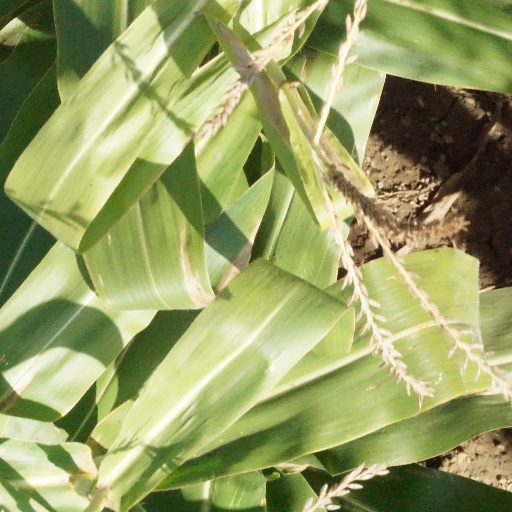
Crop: maize; corn